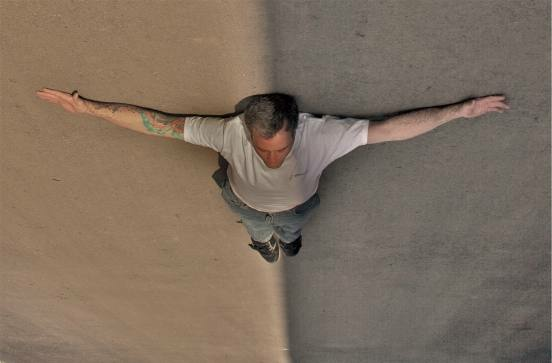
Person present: Yes